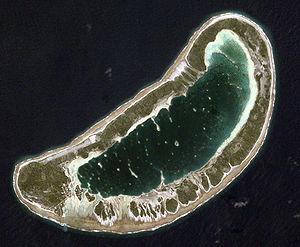
Fangatau ou Marupua est un atoll situé dans l'archipel des Tuamotu en Polynésie française.
Fangatau est une commune de la Polynésie française dans l'archipel des Tuamotu. Le chef-lieu de cette dernière est Fangatau.